Solar power by country

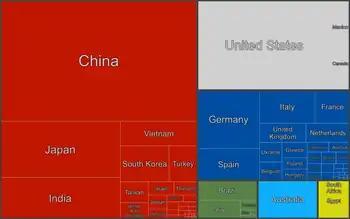
Solar generation by country, 2021

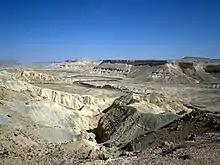
The Negev Desert is home to the Israeli solar research industry, in particular the National Solar Energy Center and the Arava Valley, which is the sunniest area of Israel.

Data are sourced from Ember and refer to the year 2024 unless otherwise specified. The table only includes countries with more than 0.1 TWh of generation. Links for each location go to the relevant solar power page, when available.